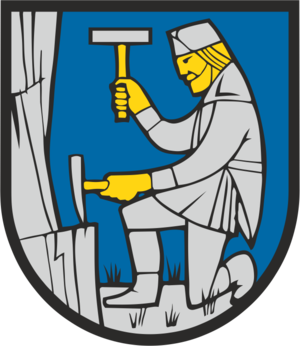
Schladming
Coat of arms of Schladming
Schladming er en by i Østrig med ca. 6.000 indbyggere og ligger i delstaten Steiermark.